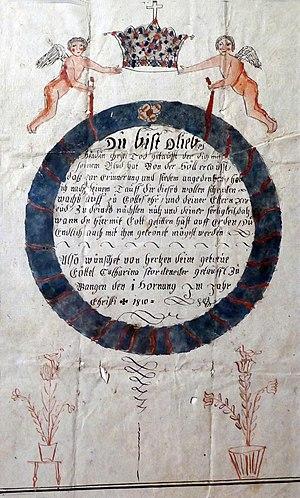
Lettre de baptême manuscrite, décor peint avec anges et couronnes.Wangen, 1810. Elle comporte le texte reproduit pendant près de 100 ans dans de nombreuses lettres, manuscrites ou imprimées
L'église simultanée Saint-Étienne est un monument historique situé à Wangen, dans le département français du Bas-Rhin.